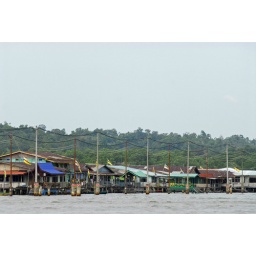
Brunei Darussalam, Kampong Ayer, stilt houses on the edge of river with dense forest in the background